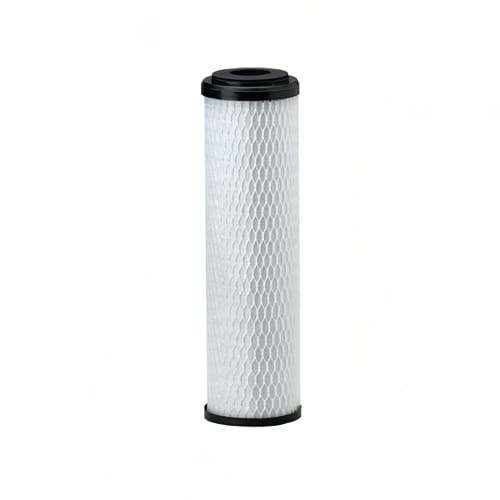
Everpure EV910817 CG5-10S Replacement Water Filter Cartridge - 6,000 gal Capacity
From The Manufacturer CG5-10S Water Filter Cartridge, CG5-10S, (12) CG5-10S 10" cartridges, reduces particles, scale, chlorine, taste & odor, 6,000 gallons, 1.67 gpm, 5 micron postfilter, NSF 42 (EV910817) *Image may not depict product color, inclusions or accessories. Specifications Spec Attribute Spec Value Manufacturer Everpure Also Known As CG5-10S Capacity (gallons) 6000 Height (in) 9.75 Part Type Replacement Cartridge Product Parts & Accessories Product Type Beverage Equipment Style Drop-In Suggested Use Coffee & Beverage Warranty 1-year Limited Against Defects in Material & Workmanship Water Flow 1.67 gpm Weight 1.25 Documents Warranty
Brand: Everpure
Category: Hardware > Plumbing > Water Dispensing & Filtration > Water Filtration Accessories > Water Filter Cartridges